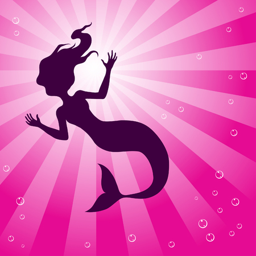
illustration of person isolated on a white background